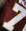
Number: 7